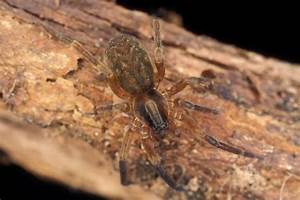
Label: ragno